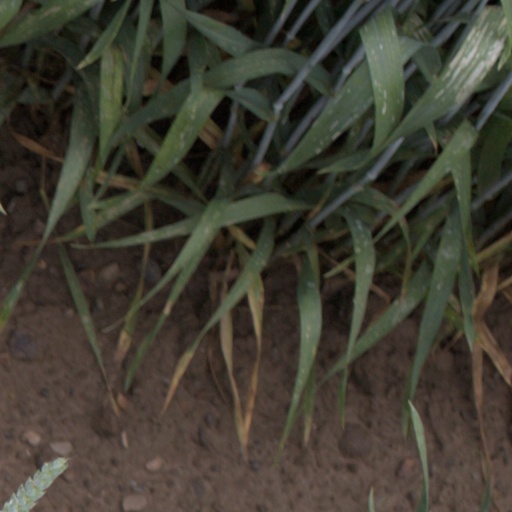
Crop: wheat